Lanx

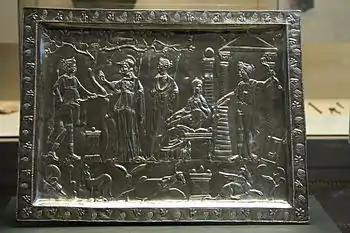
The Corbridge Lanx (British Museum)

A lanx (Latin for dish) was a large ancient Roman serving platter. Particularly ornamented ones were used to make offerings or sacrifices. Indeed, the silver Corbridge Lanx, the second discovered in Britain, has depicted on it a lanx itself, set beside various gods and goddesses: Minerva, Diana, Juno, Vesta and Apollo.